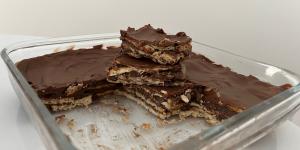
tarta de la abuela moderna